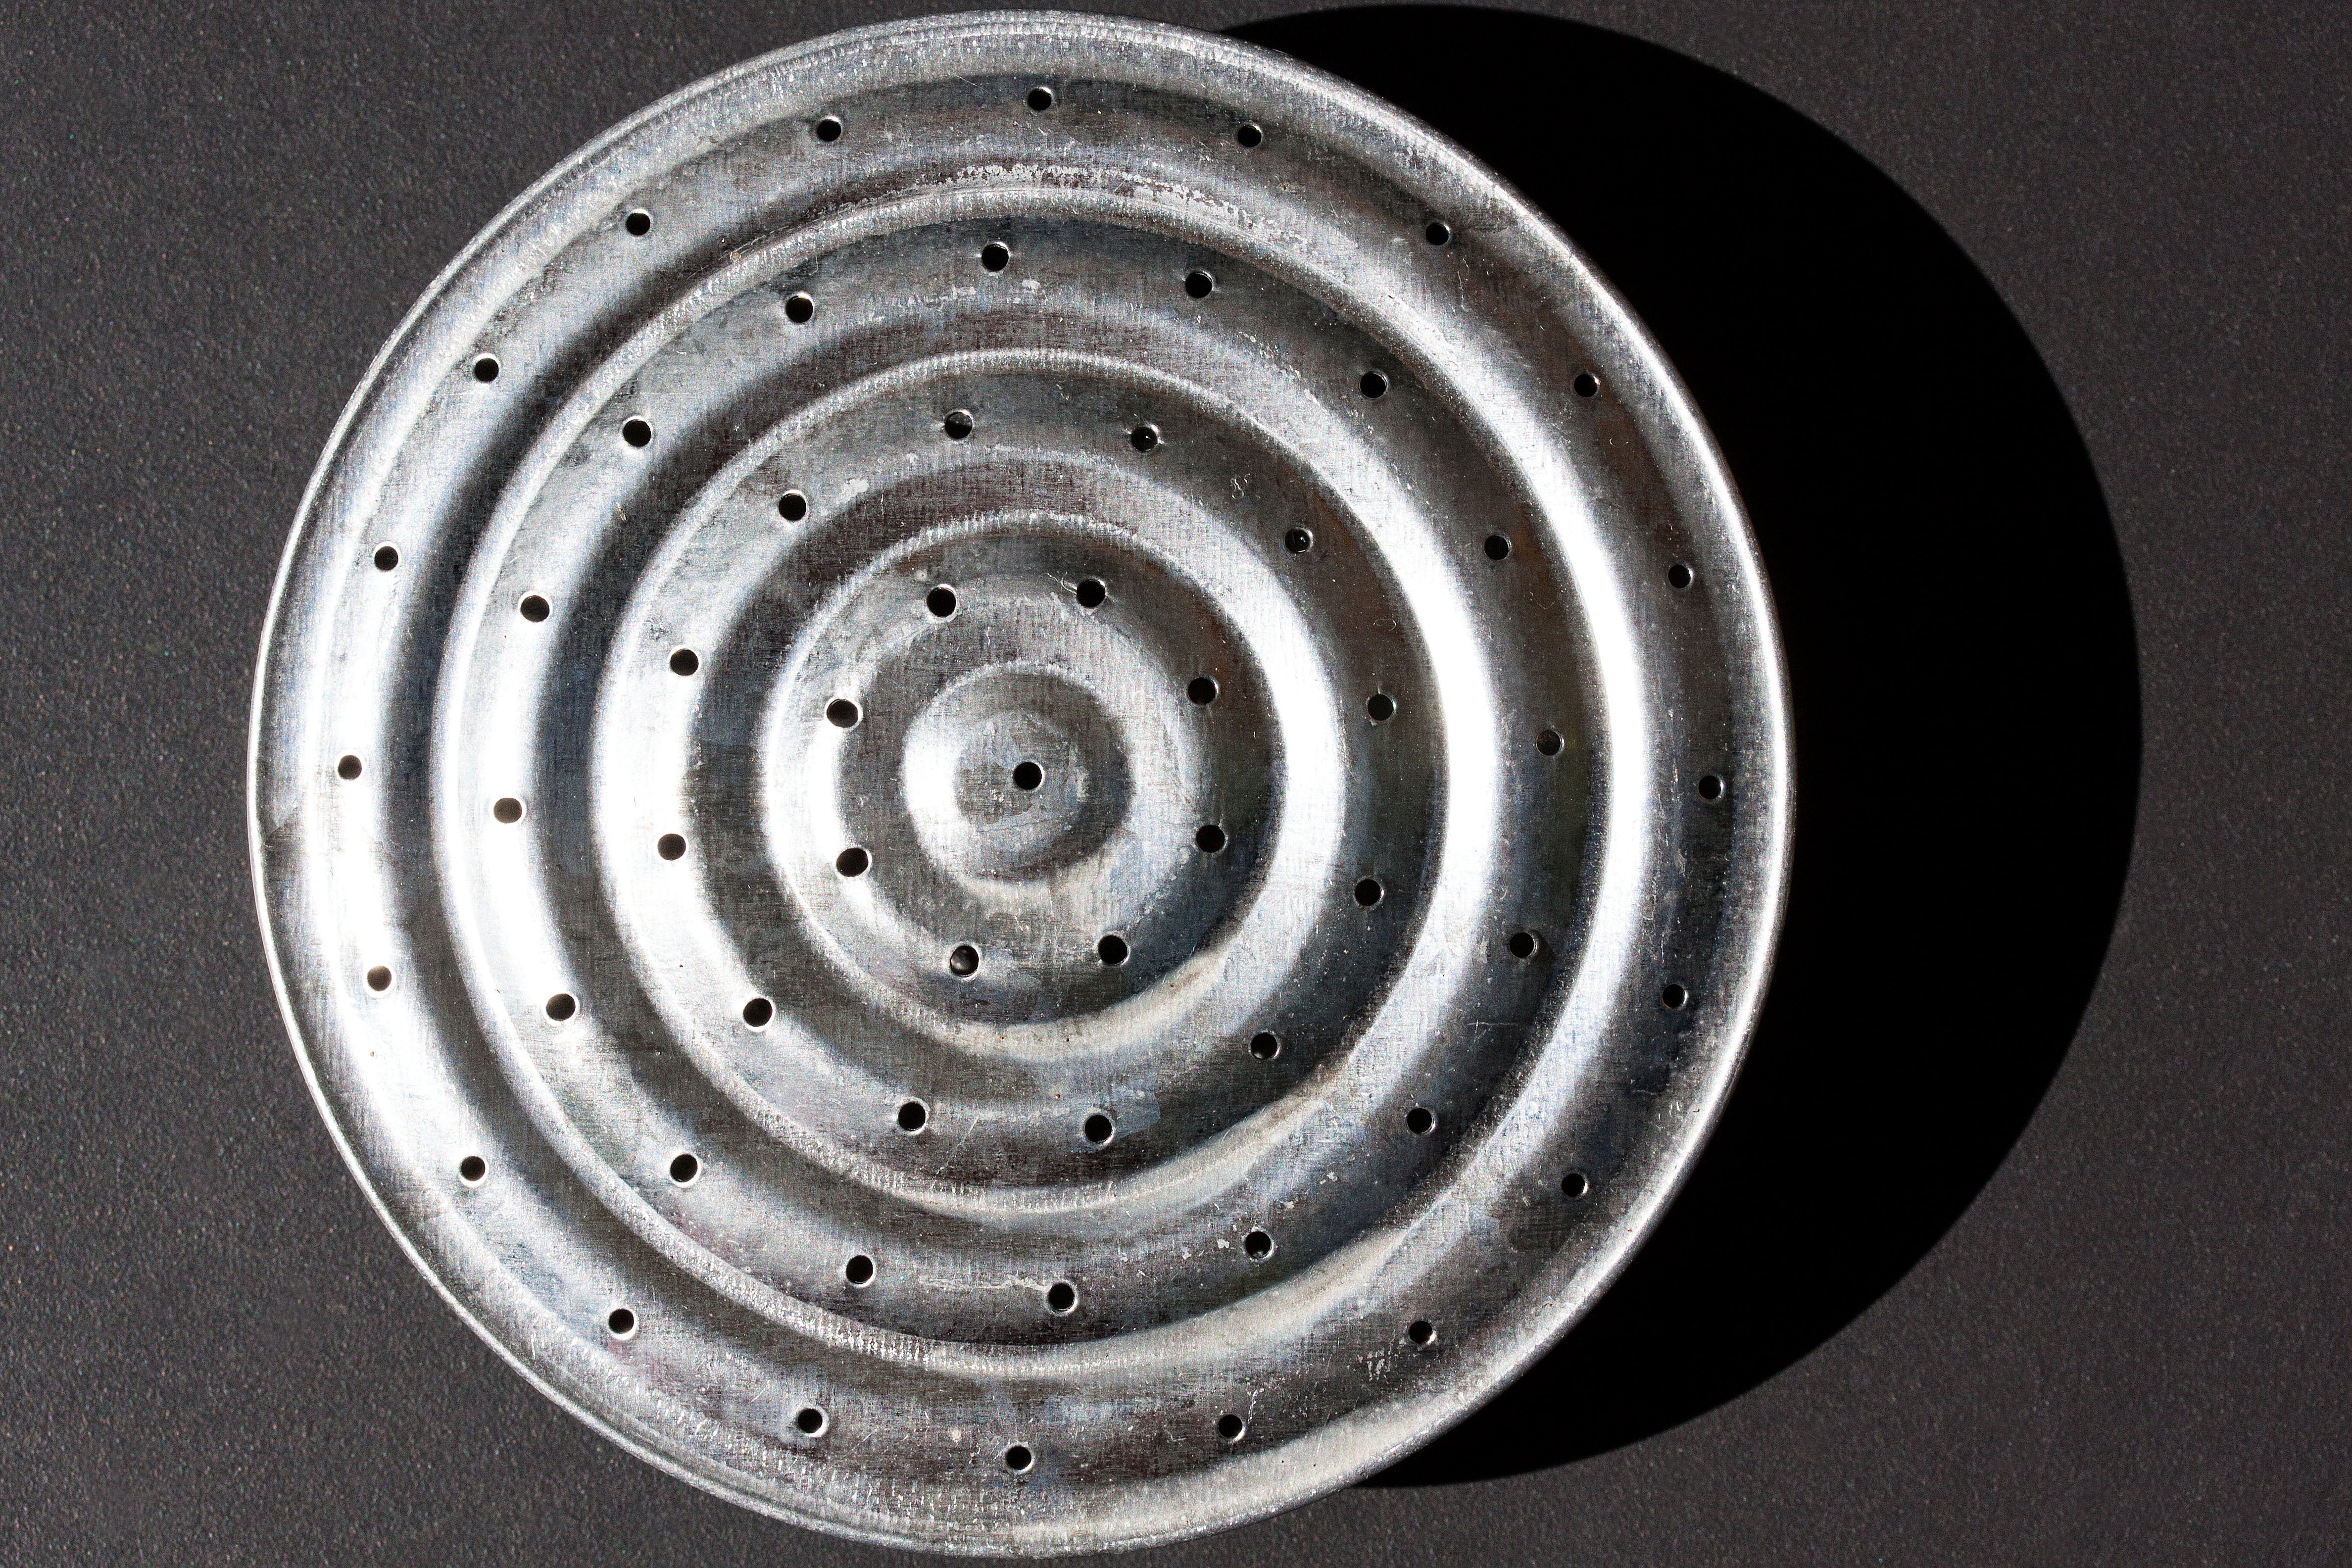
wheel, spiral, metal, lighting, circle, concentric, rings, shape, holes, hubcap, shower, watering can, dishware, zinc plated, shower mouthpiece